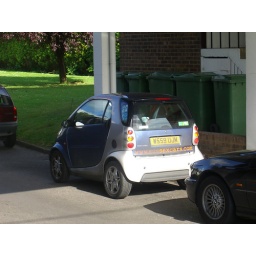
My smart car. She needs a bath. This is the road under the flat! Note the scenic green wheely-bins.